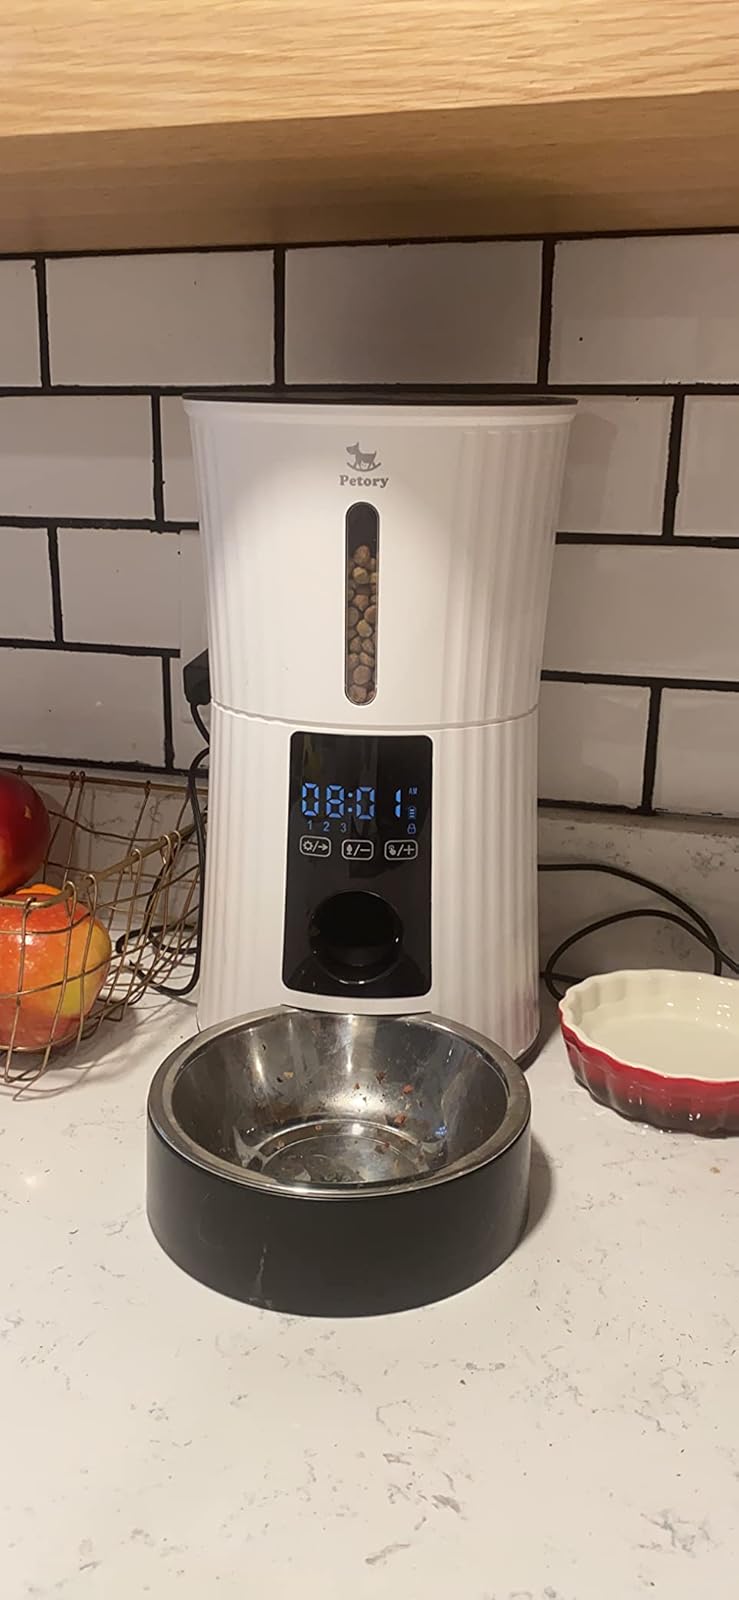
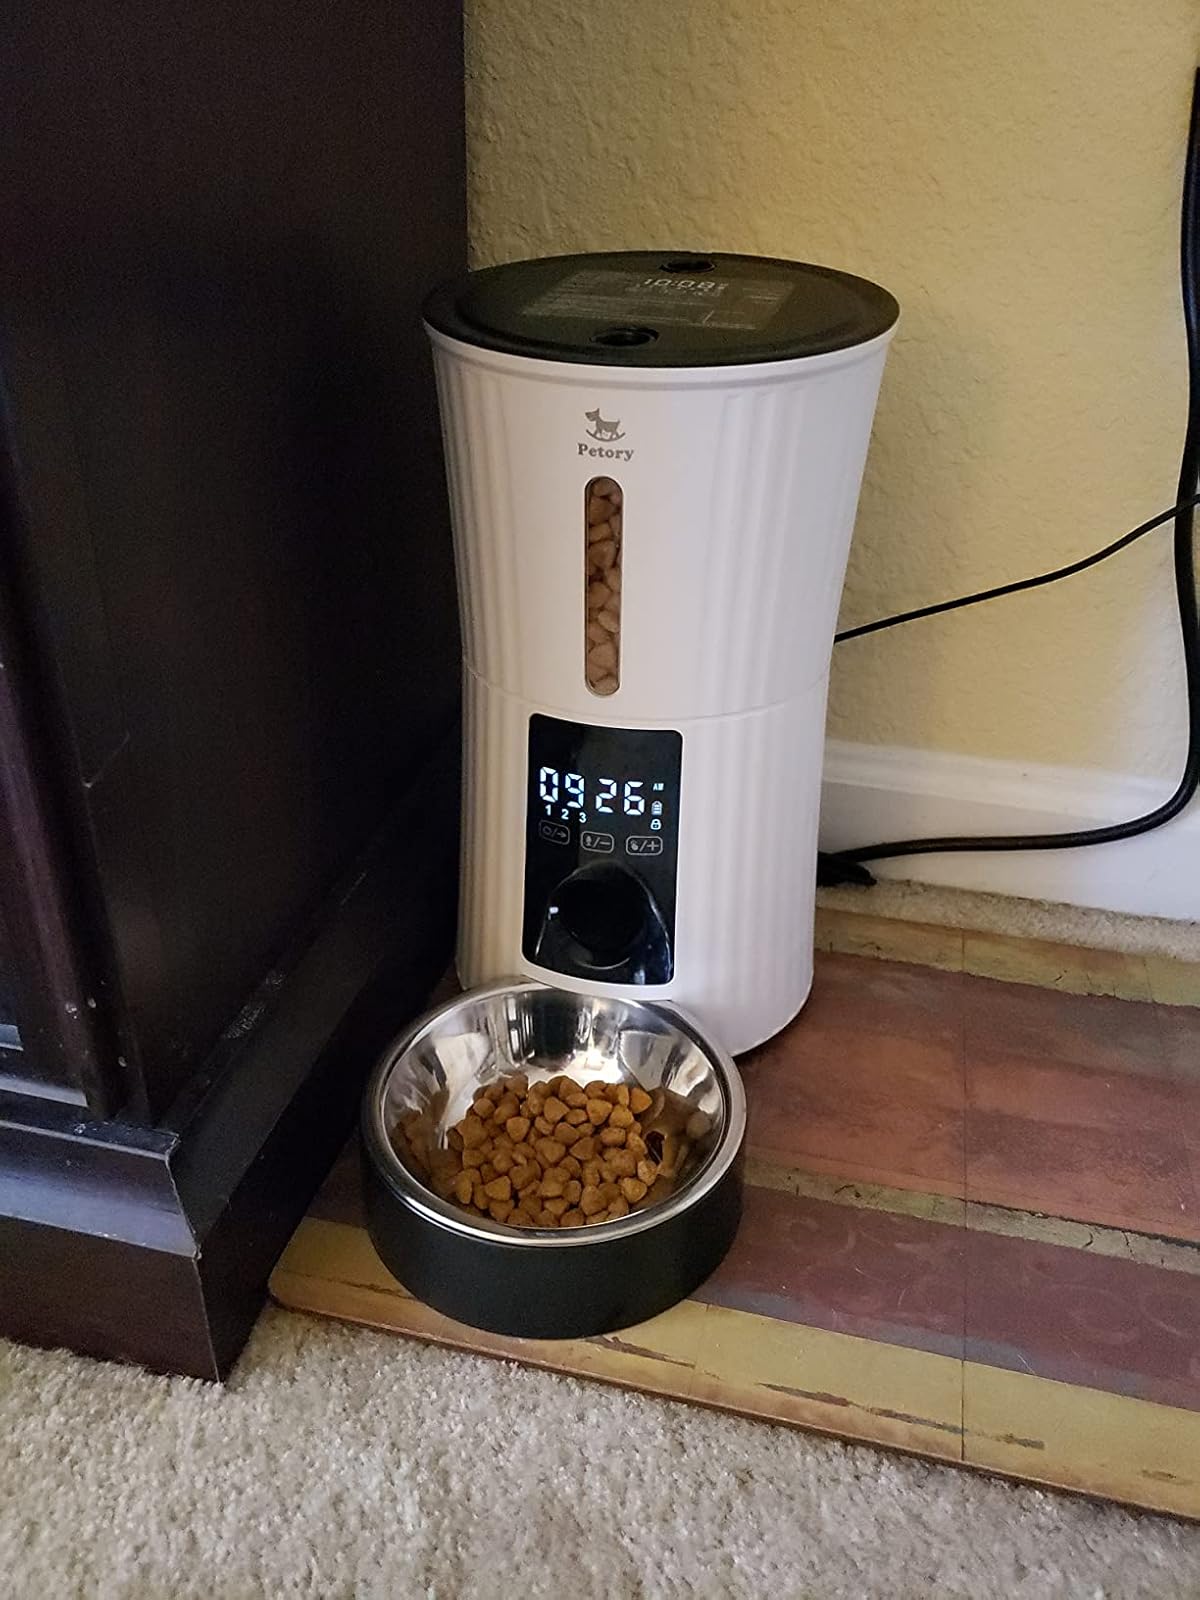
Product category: items_feeder
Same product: yes